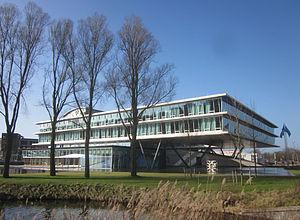
L'Office des eaux des Pays-Bas ou Conseil d'administration de l'eau est une autorité publique néerlandaise ayant pour objectif le contrôle et la gestion de l'eau suivant un découpage du pays en zones. Celles-ci ne sont pas déterminées par les frontières municipales ou provinciales, mais par des bassins ou des zones de drainage.